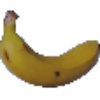
Label: Banana 1